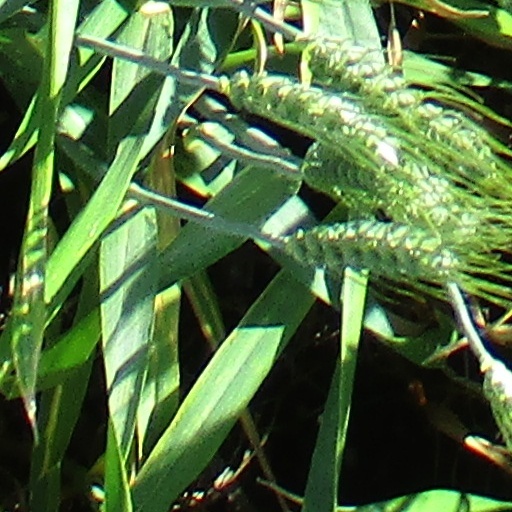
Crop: wheat